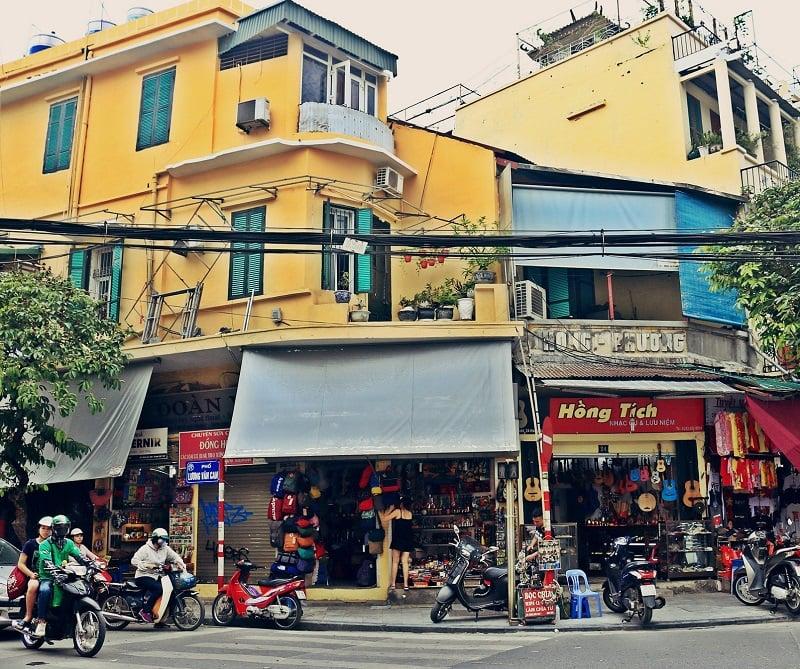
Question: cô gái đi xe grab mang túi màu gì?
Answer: cô gái đi xe grab mang túi màu đỏ